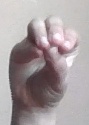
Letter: ha